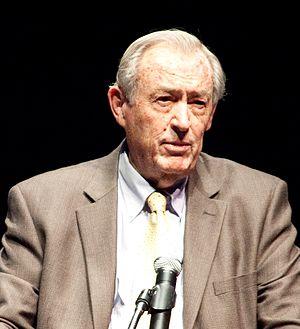
Richard Leakey, né le 19 décembre 1944 à Nairobi, est un paléoanthropologue kenyan. Il est le deuxième des trois fils de Louis et Mary Leakey, tous deux paléontologues et archéologues kényans. Il a travaillé dans la partie orientale de l'Afrique et en particulier au Kenya avant de s'impliquer dans la politique de ce pays.
Cette liste rassemble aussi bien des préhistoriens, qui sont des archéologues étudiant la Préhistoire, que des paléoanthropologues, qui sont des paléontologues étudiant les fossiles humains ou pré-humains.